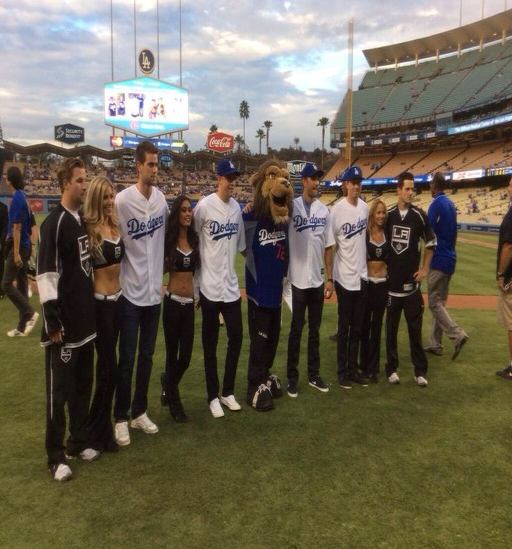
rock and roll artist visit a city for night .